List of vaping bans in the United States

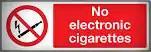
A pictogram used to denote a vaping ban.

Laws regulating the use of electronic cigarettes, also known as "vaping", vary across the United States. Some states and municipalities prohibit vaping in every location where smoking is prohibited, while others contain more permissive laws (or no laws at all) regarding vaping.